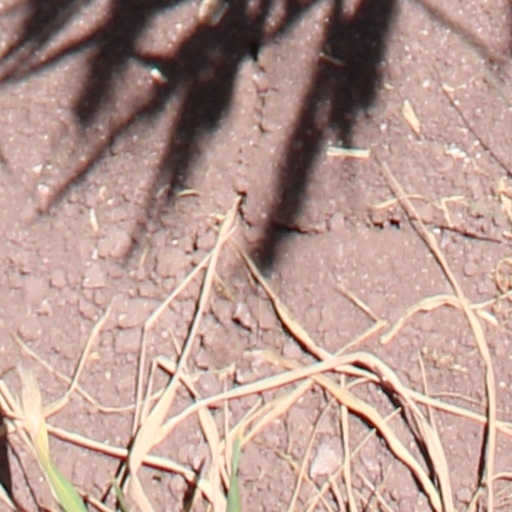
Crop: wheat